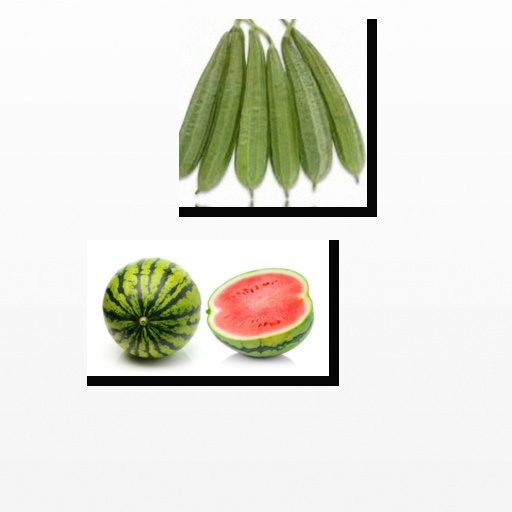
Food items: sponge_gourd, watermelon